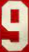
Number: 9